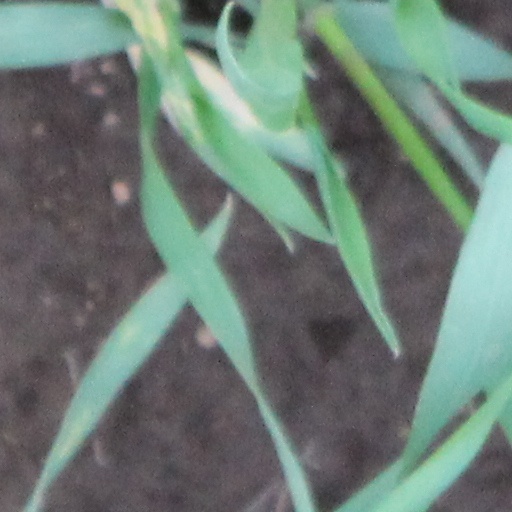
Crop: wheat